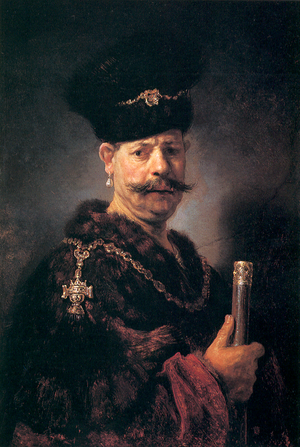
Andrzej Rej, né en 1584 et mort le 13 février 1641 à Skoki est un diplomate polonais.